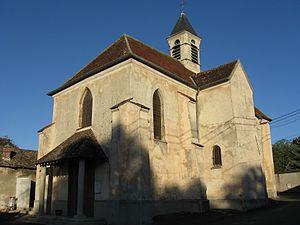
Église catholique Saint-Jacques-et-Saint-Philippe. (Reuil-en-Brie, département de la Seine et Marne, région Île-de-France).
Reuil-en-Brie est une commune française située dans le département de Seine-et-Marne en région Île-de-France.